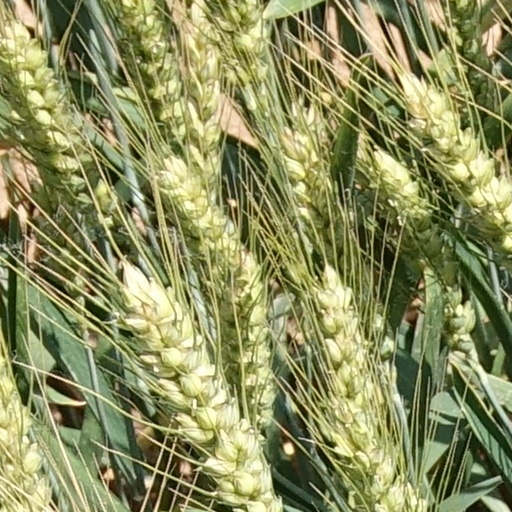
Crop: wheat